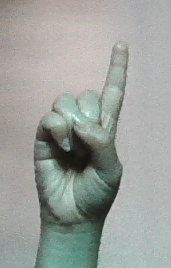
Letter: bb